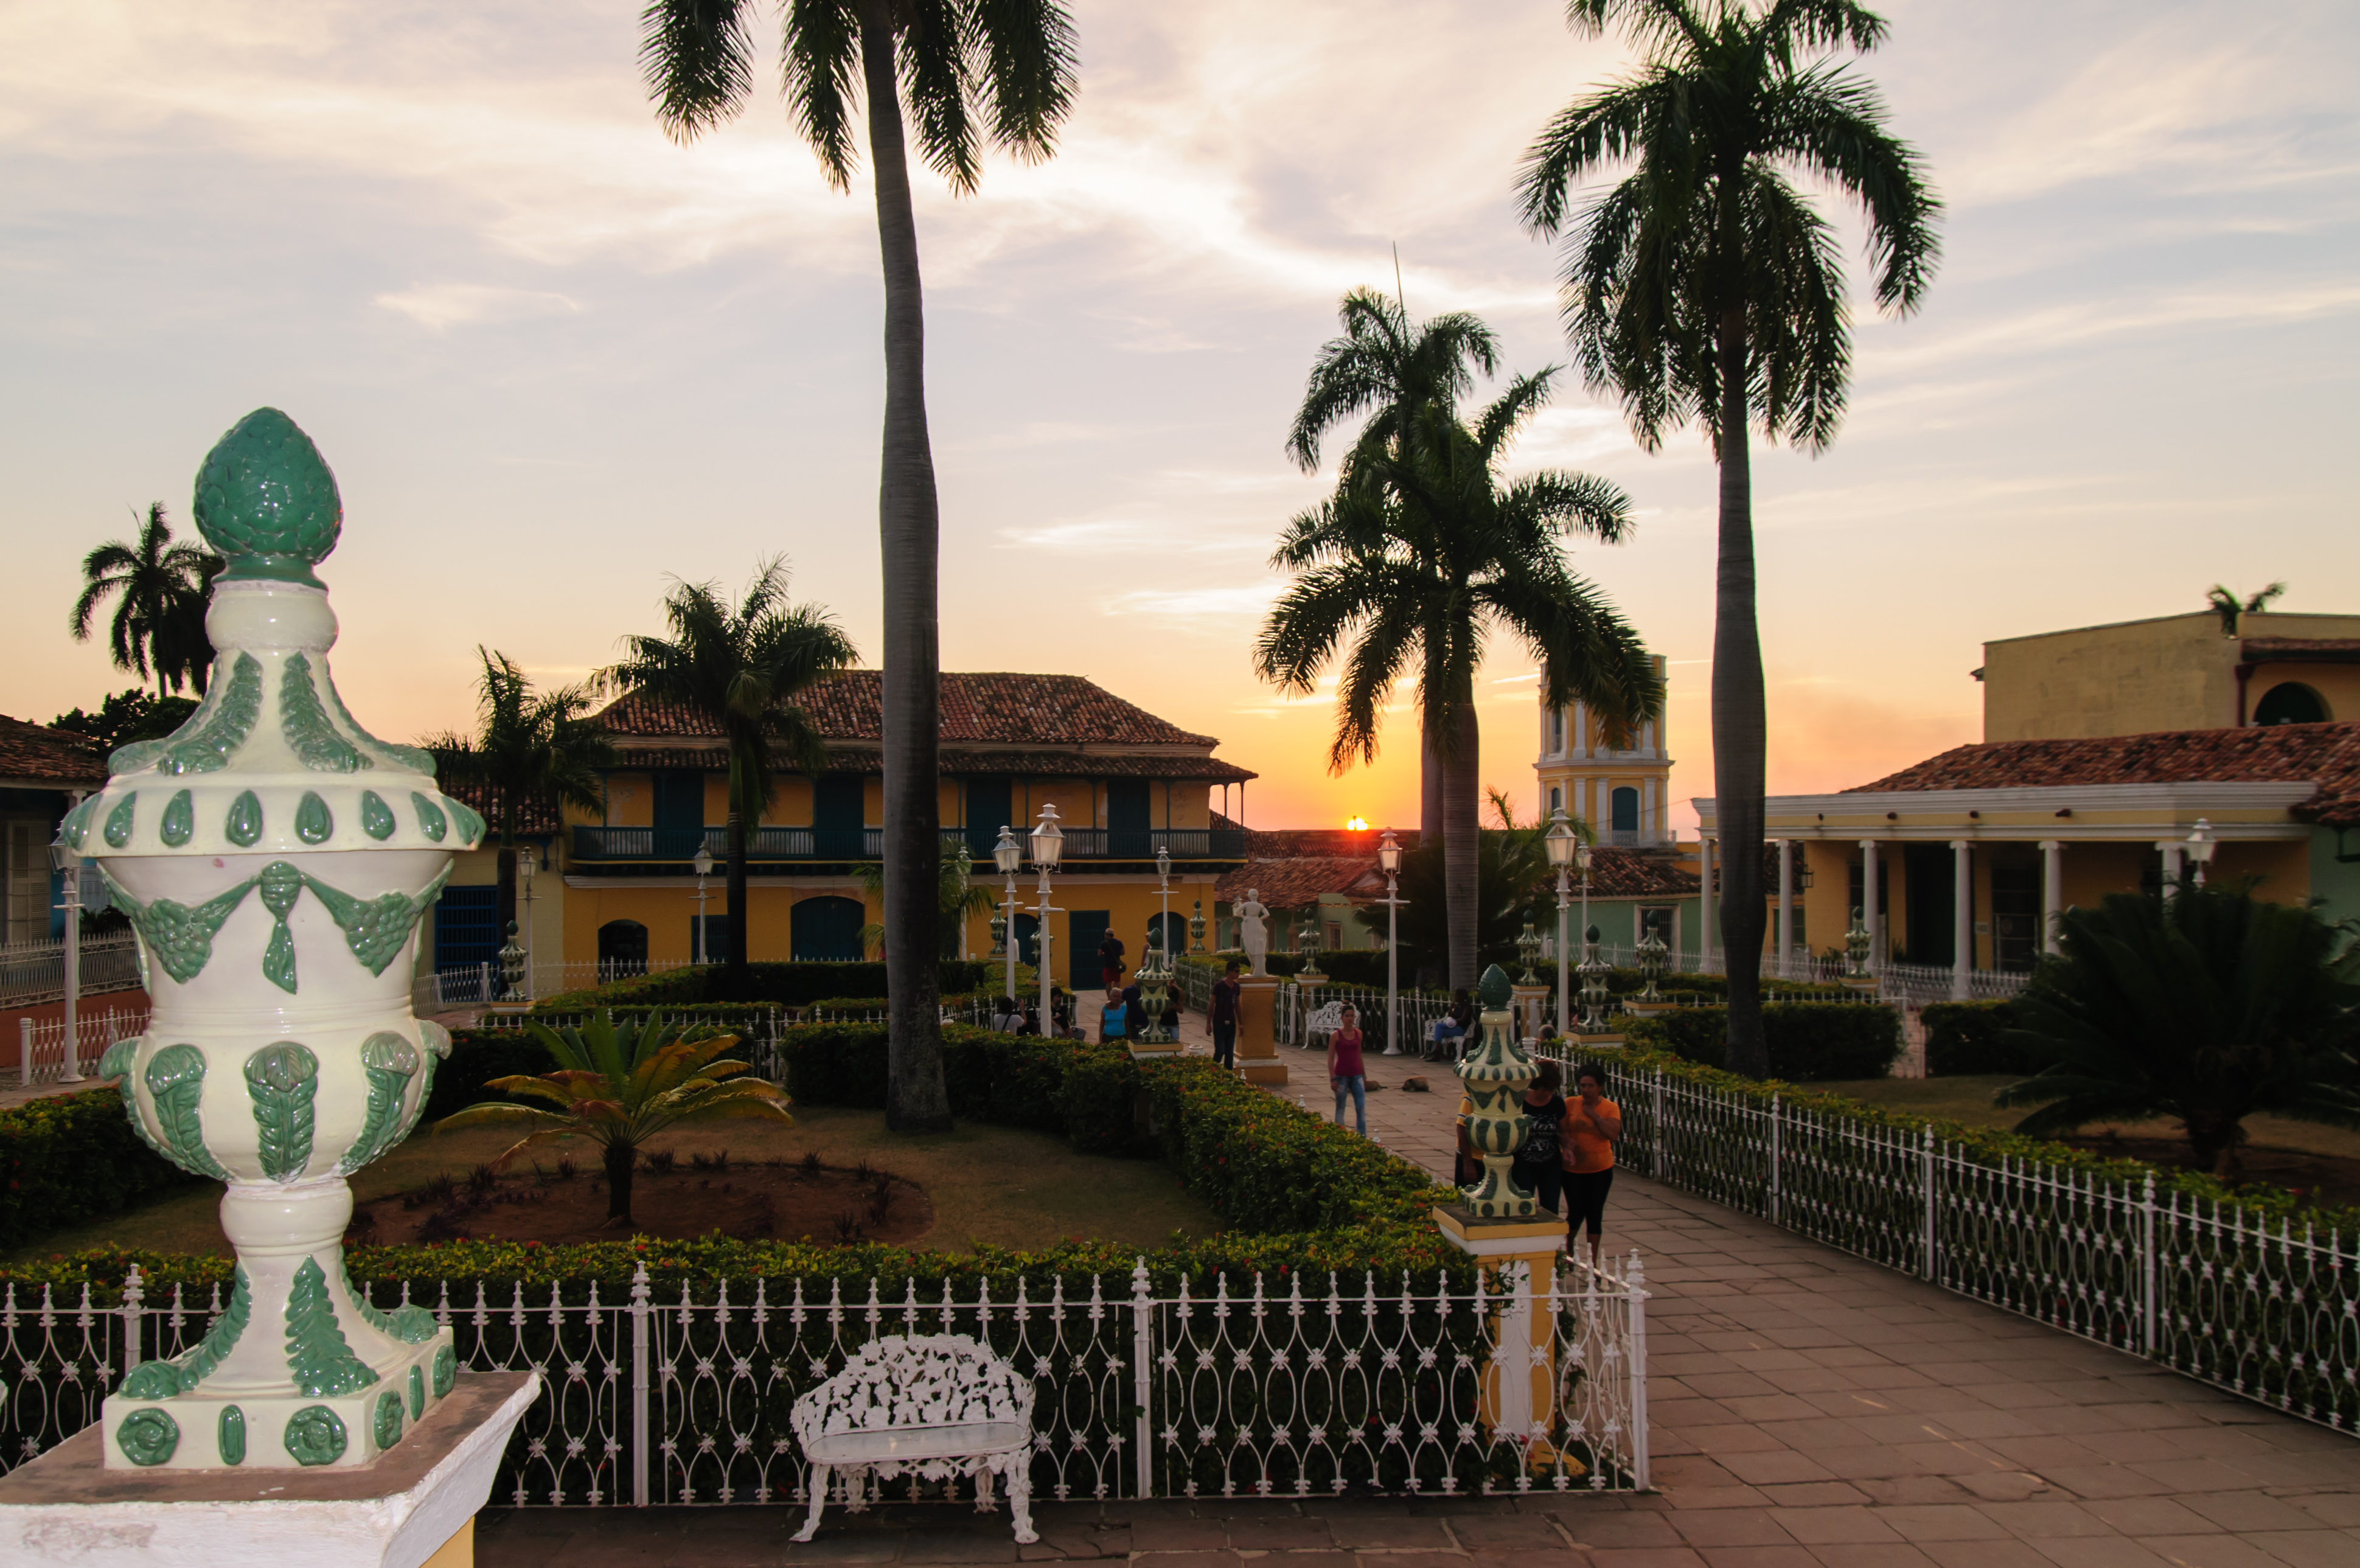
vacation, travel, plaza, landmark, tourism, cuba, resort, town square, d300, arecales